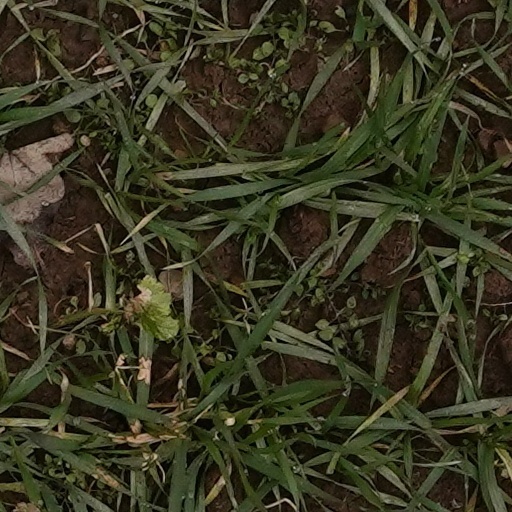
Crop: wheat